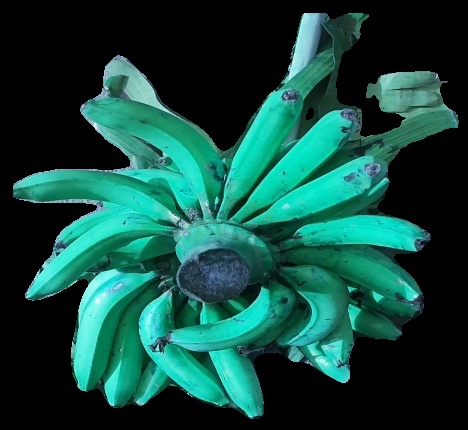
Variety: pachbale
Grade: grade3